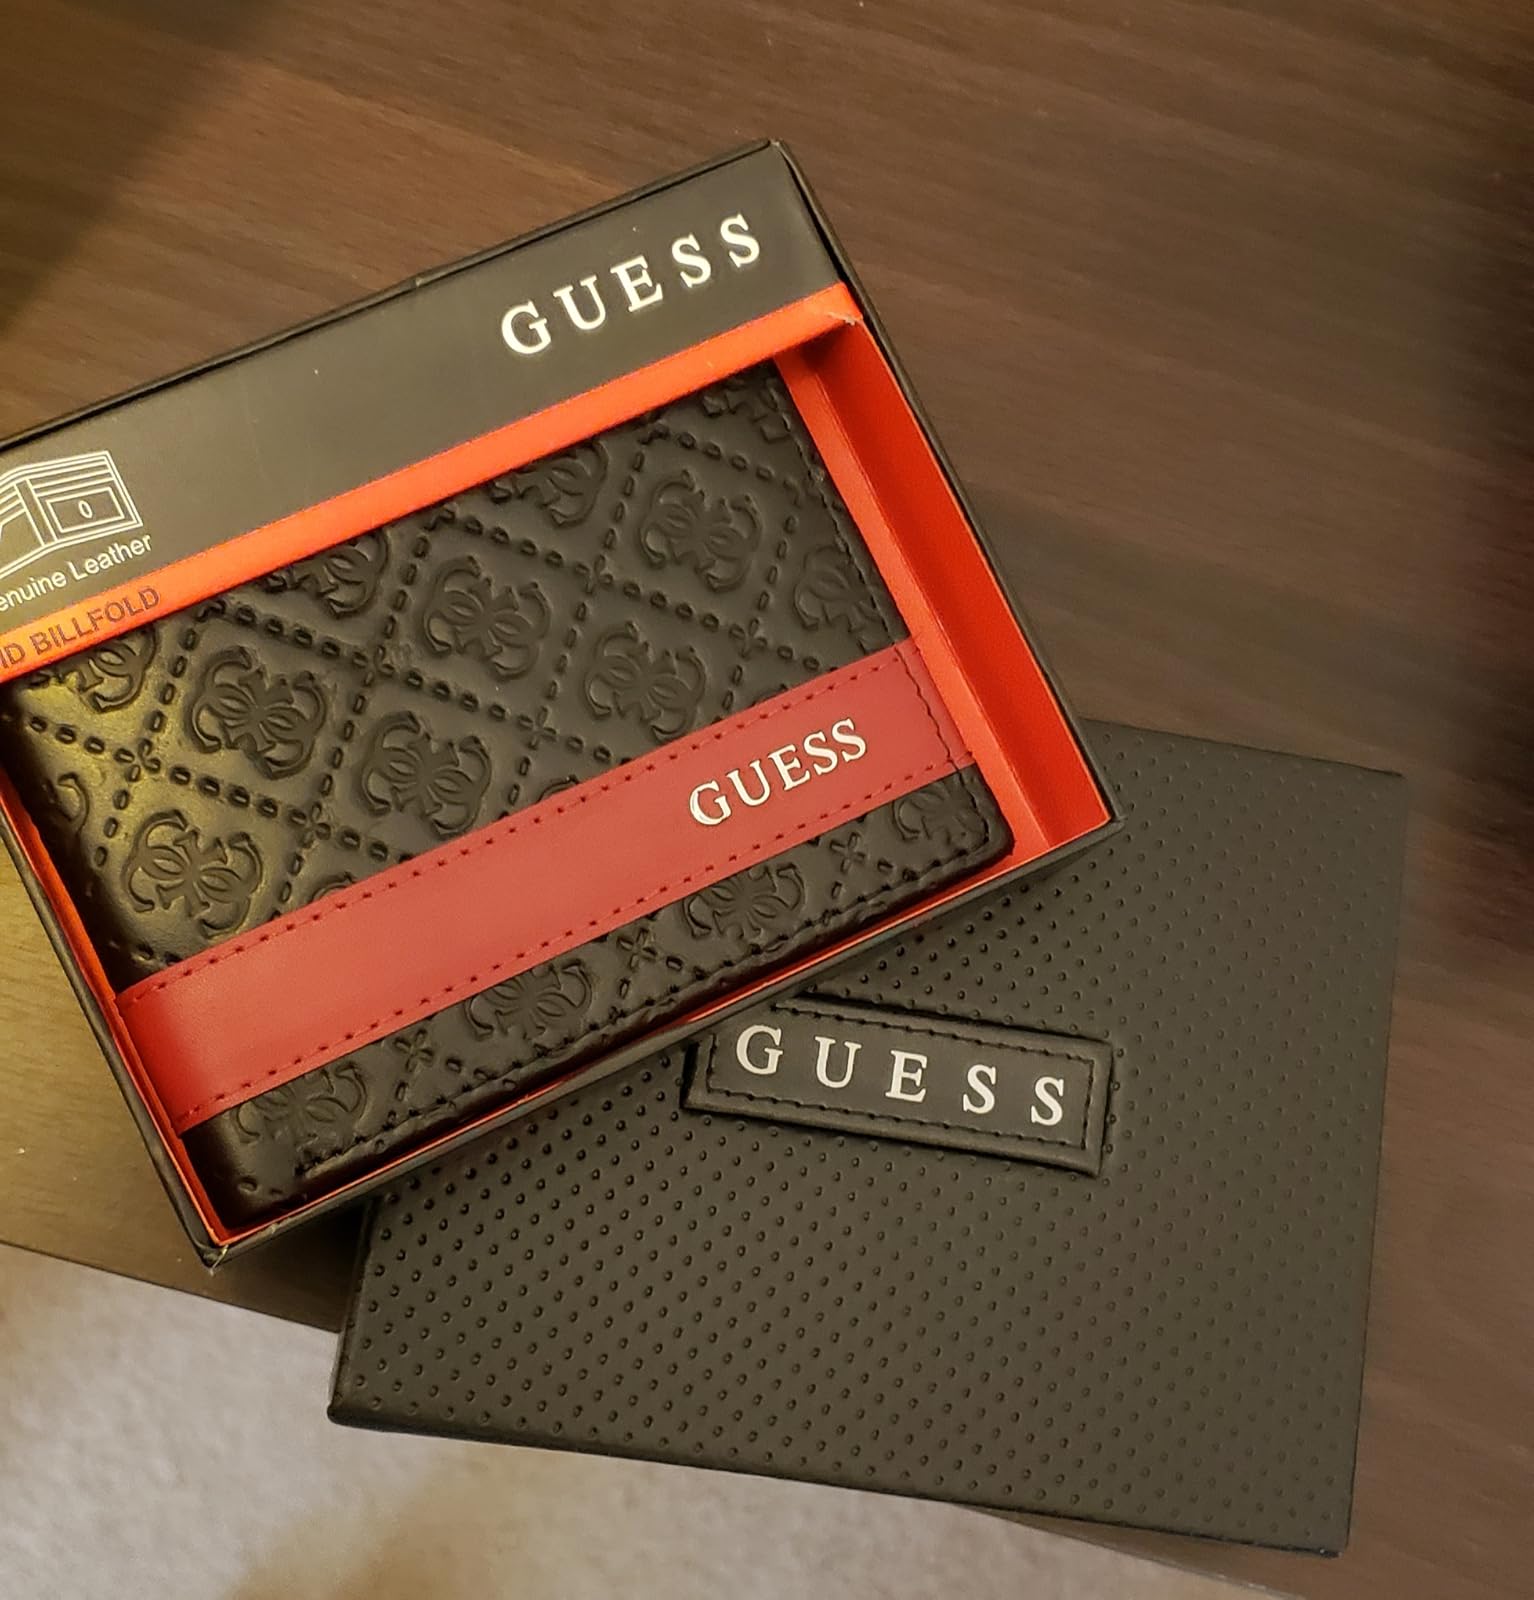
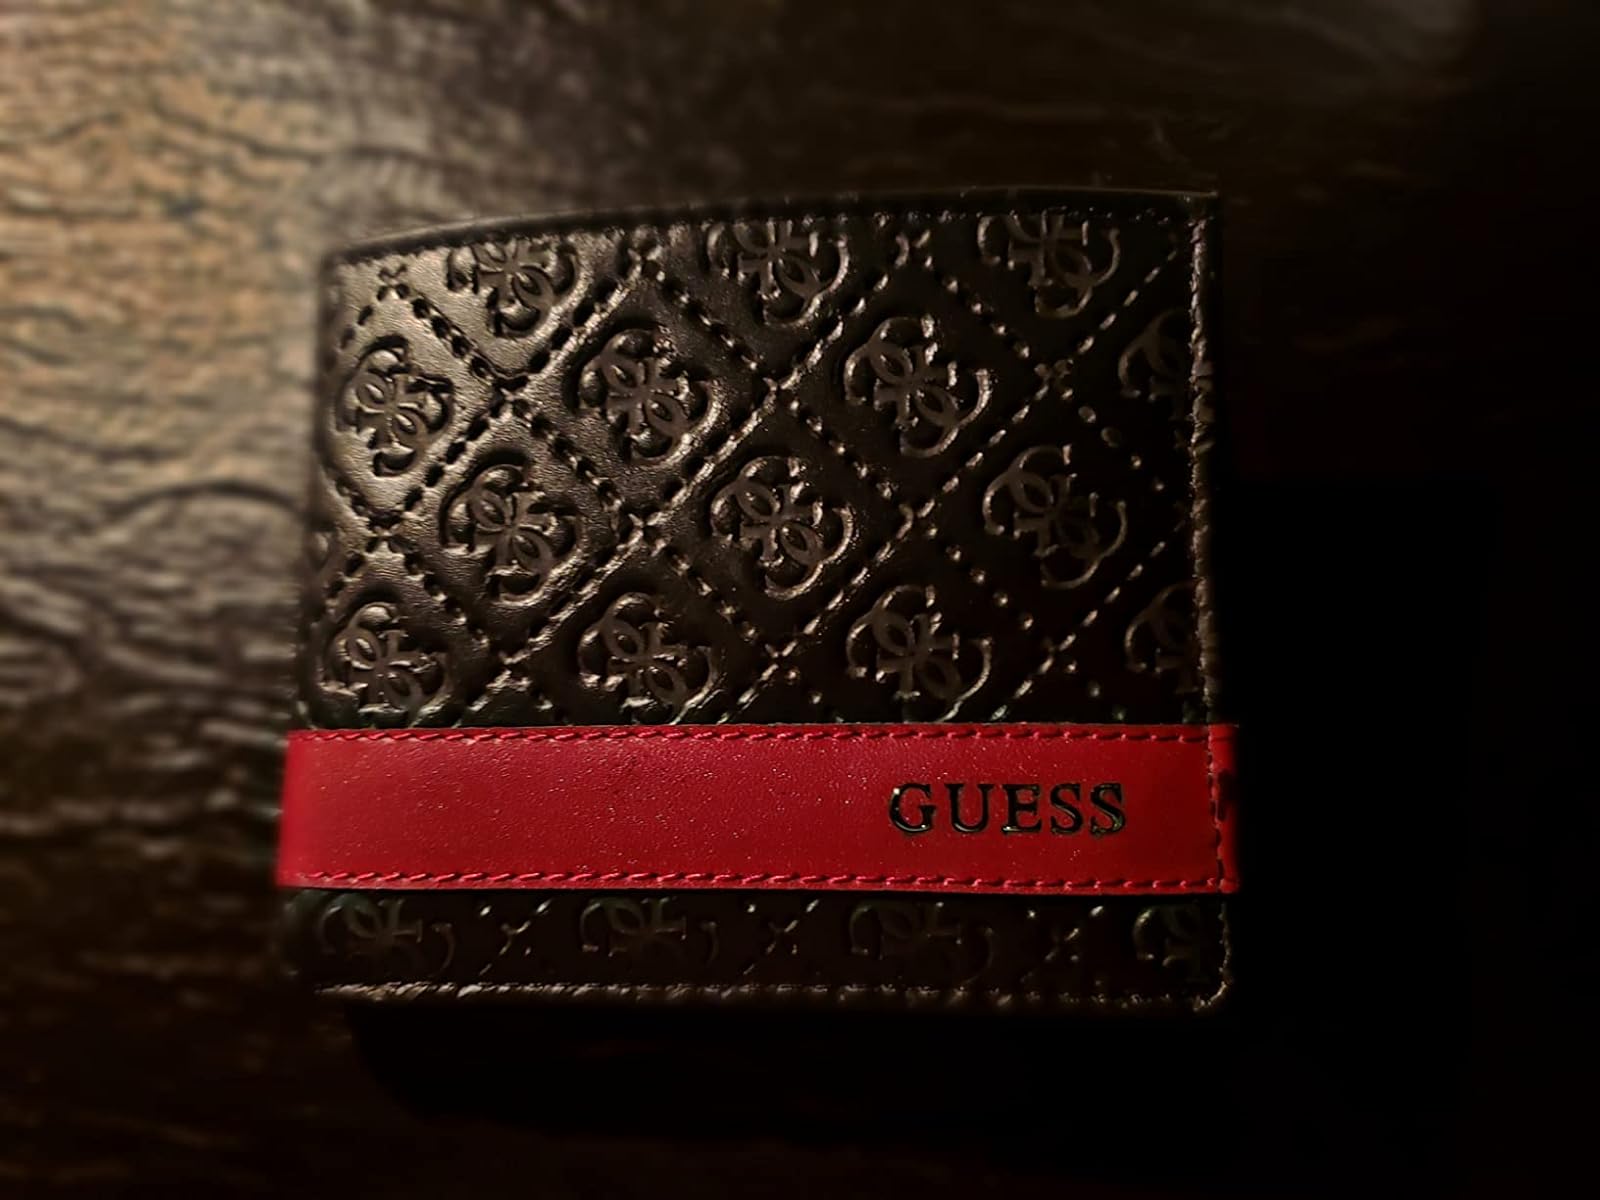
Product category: accessories_wallet
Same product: yes